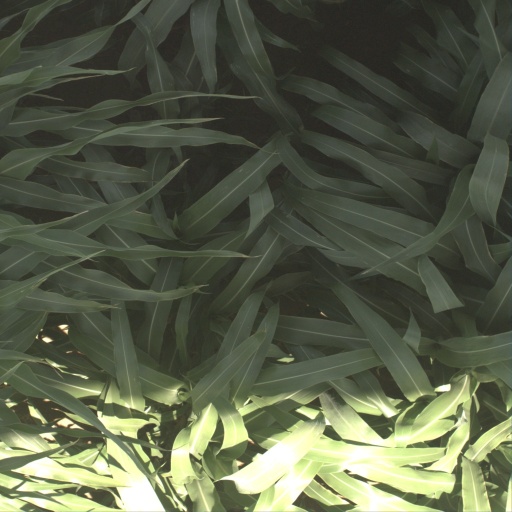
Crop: sorghum